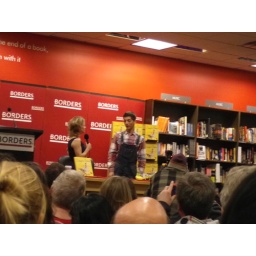
This boy looked really cute in his plaid &amp;amp; overalls.